Bagel
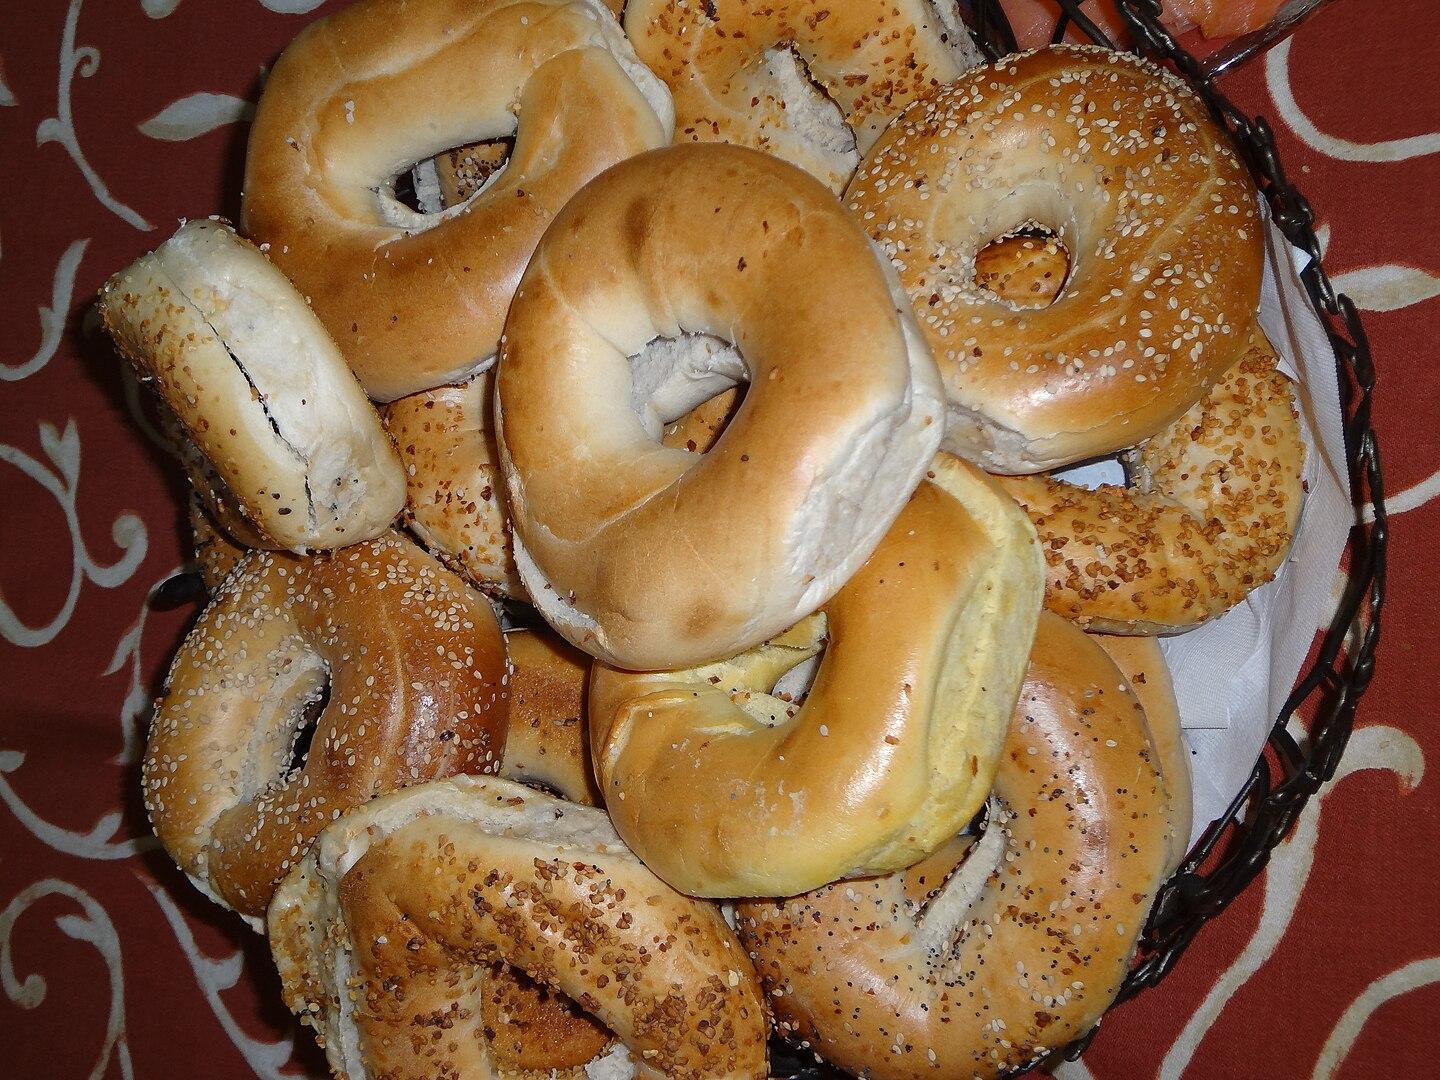
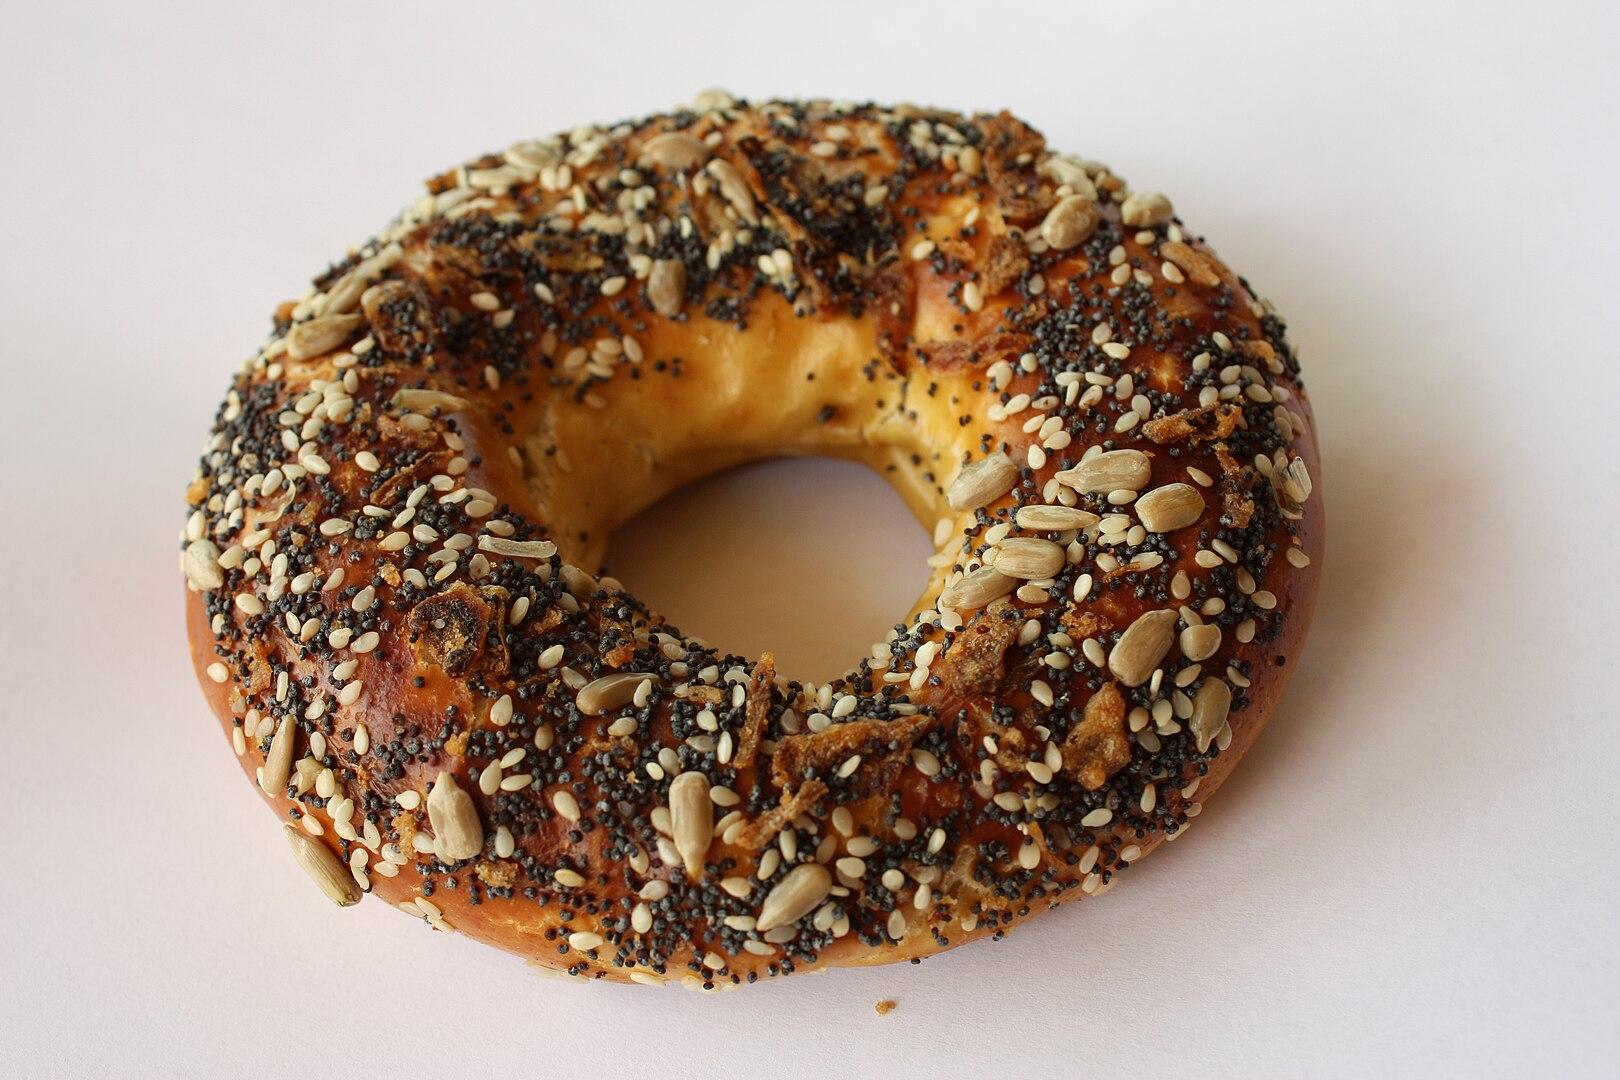
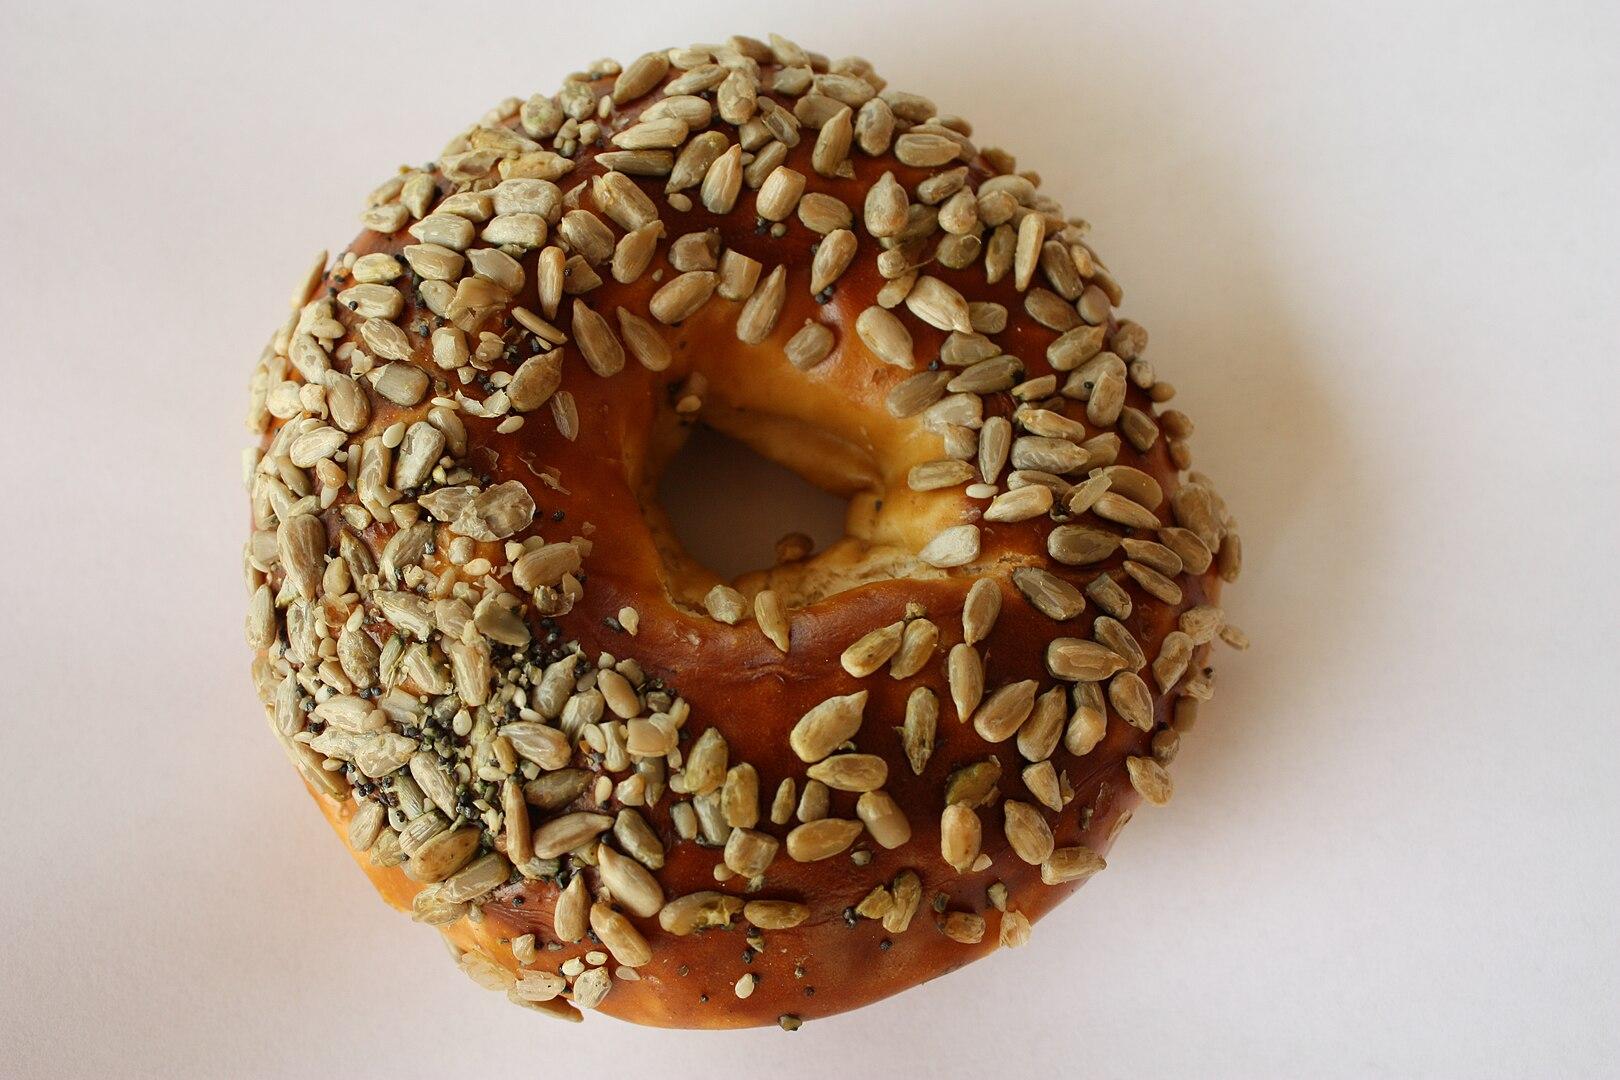
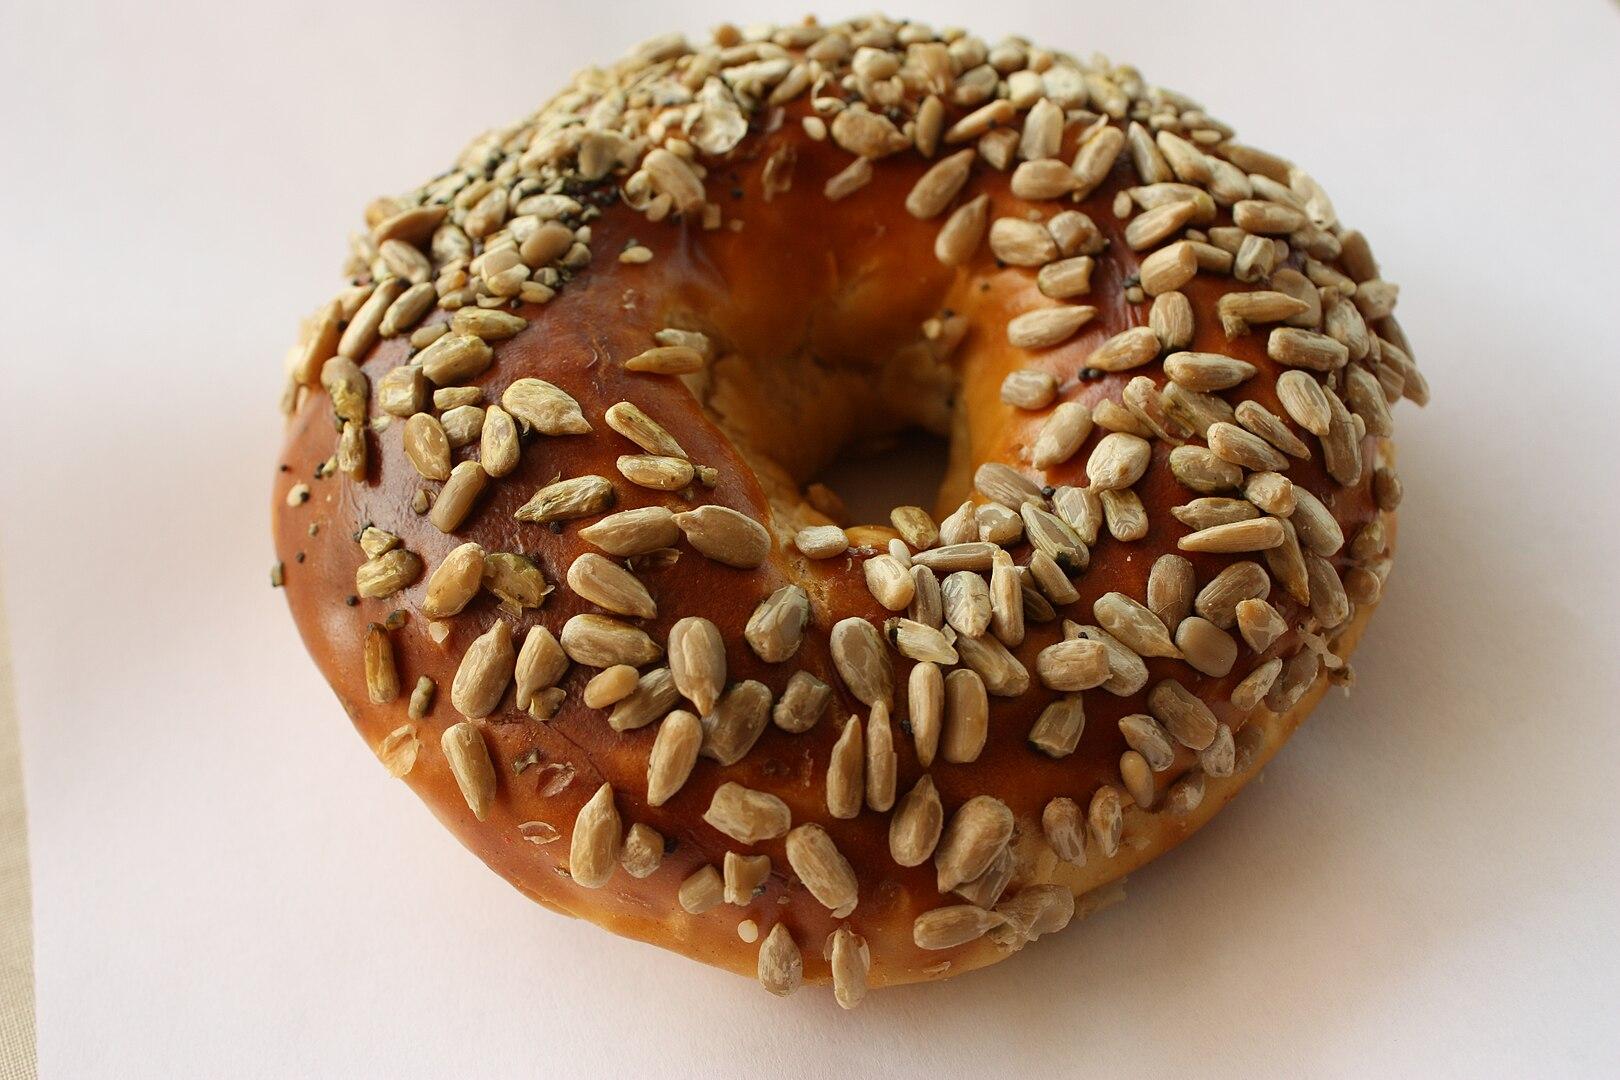
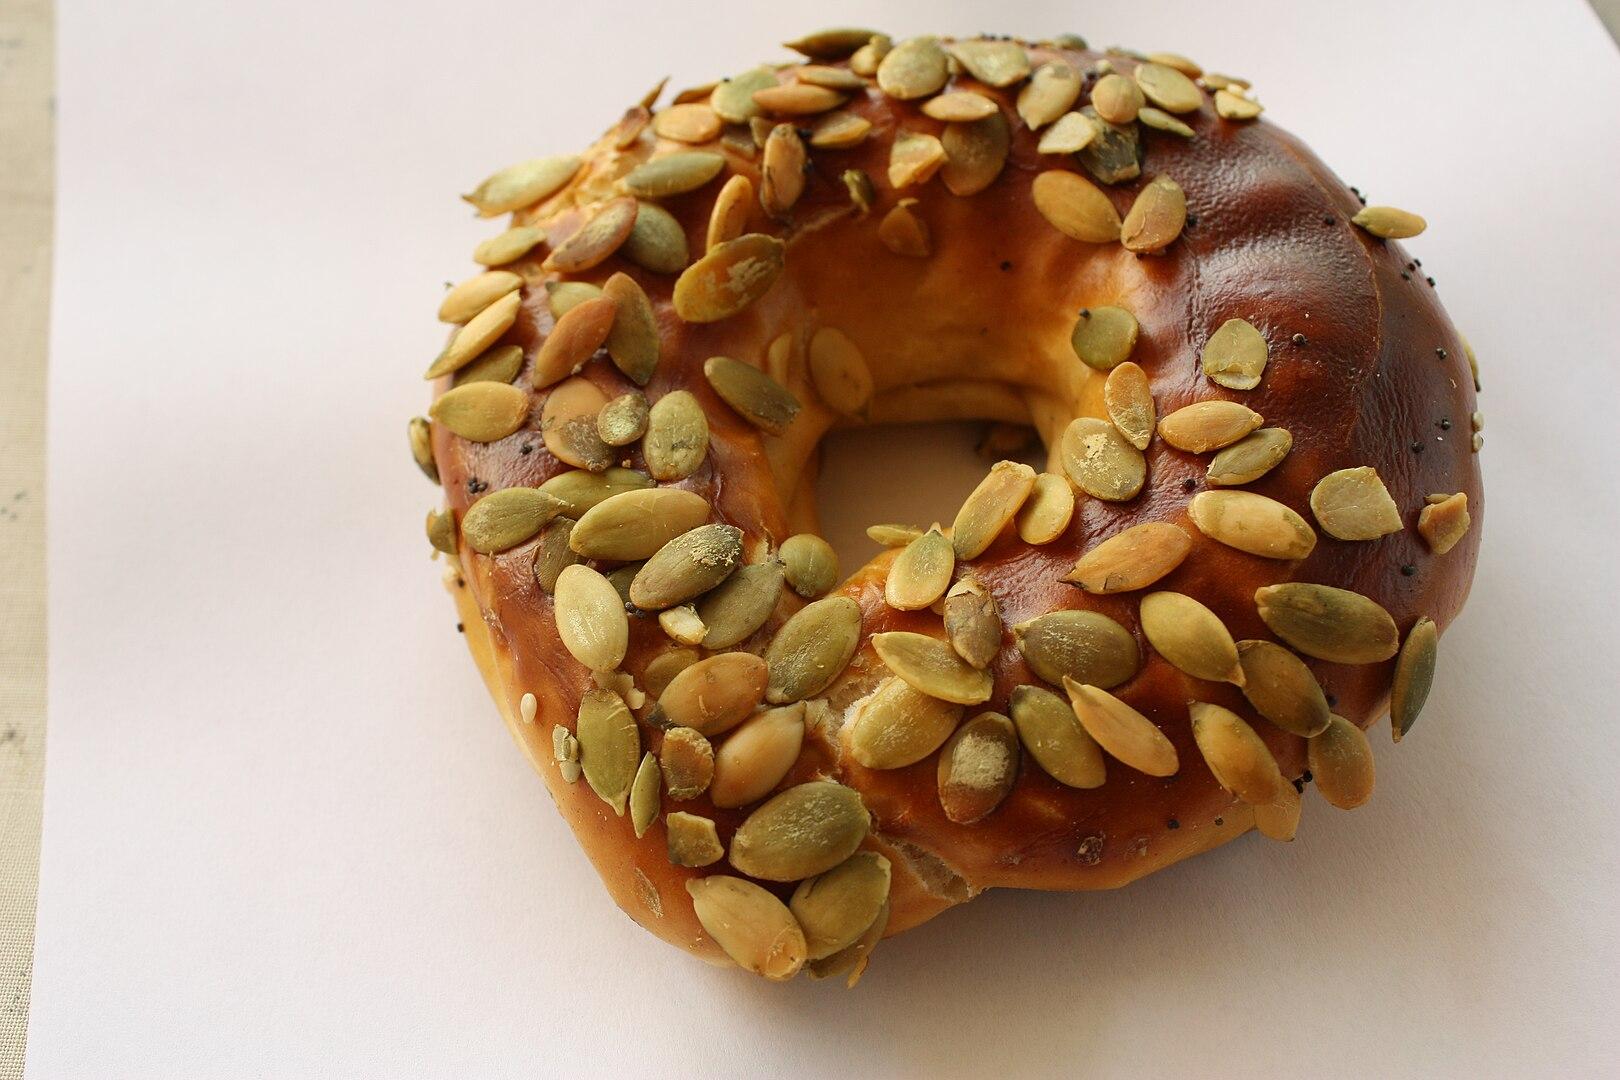
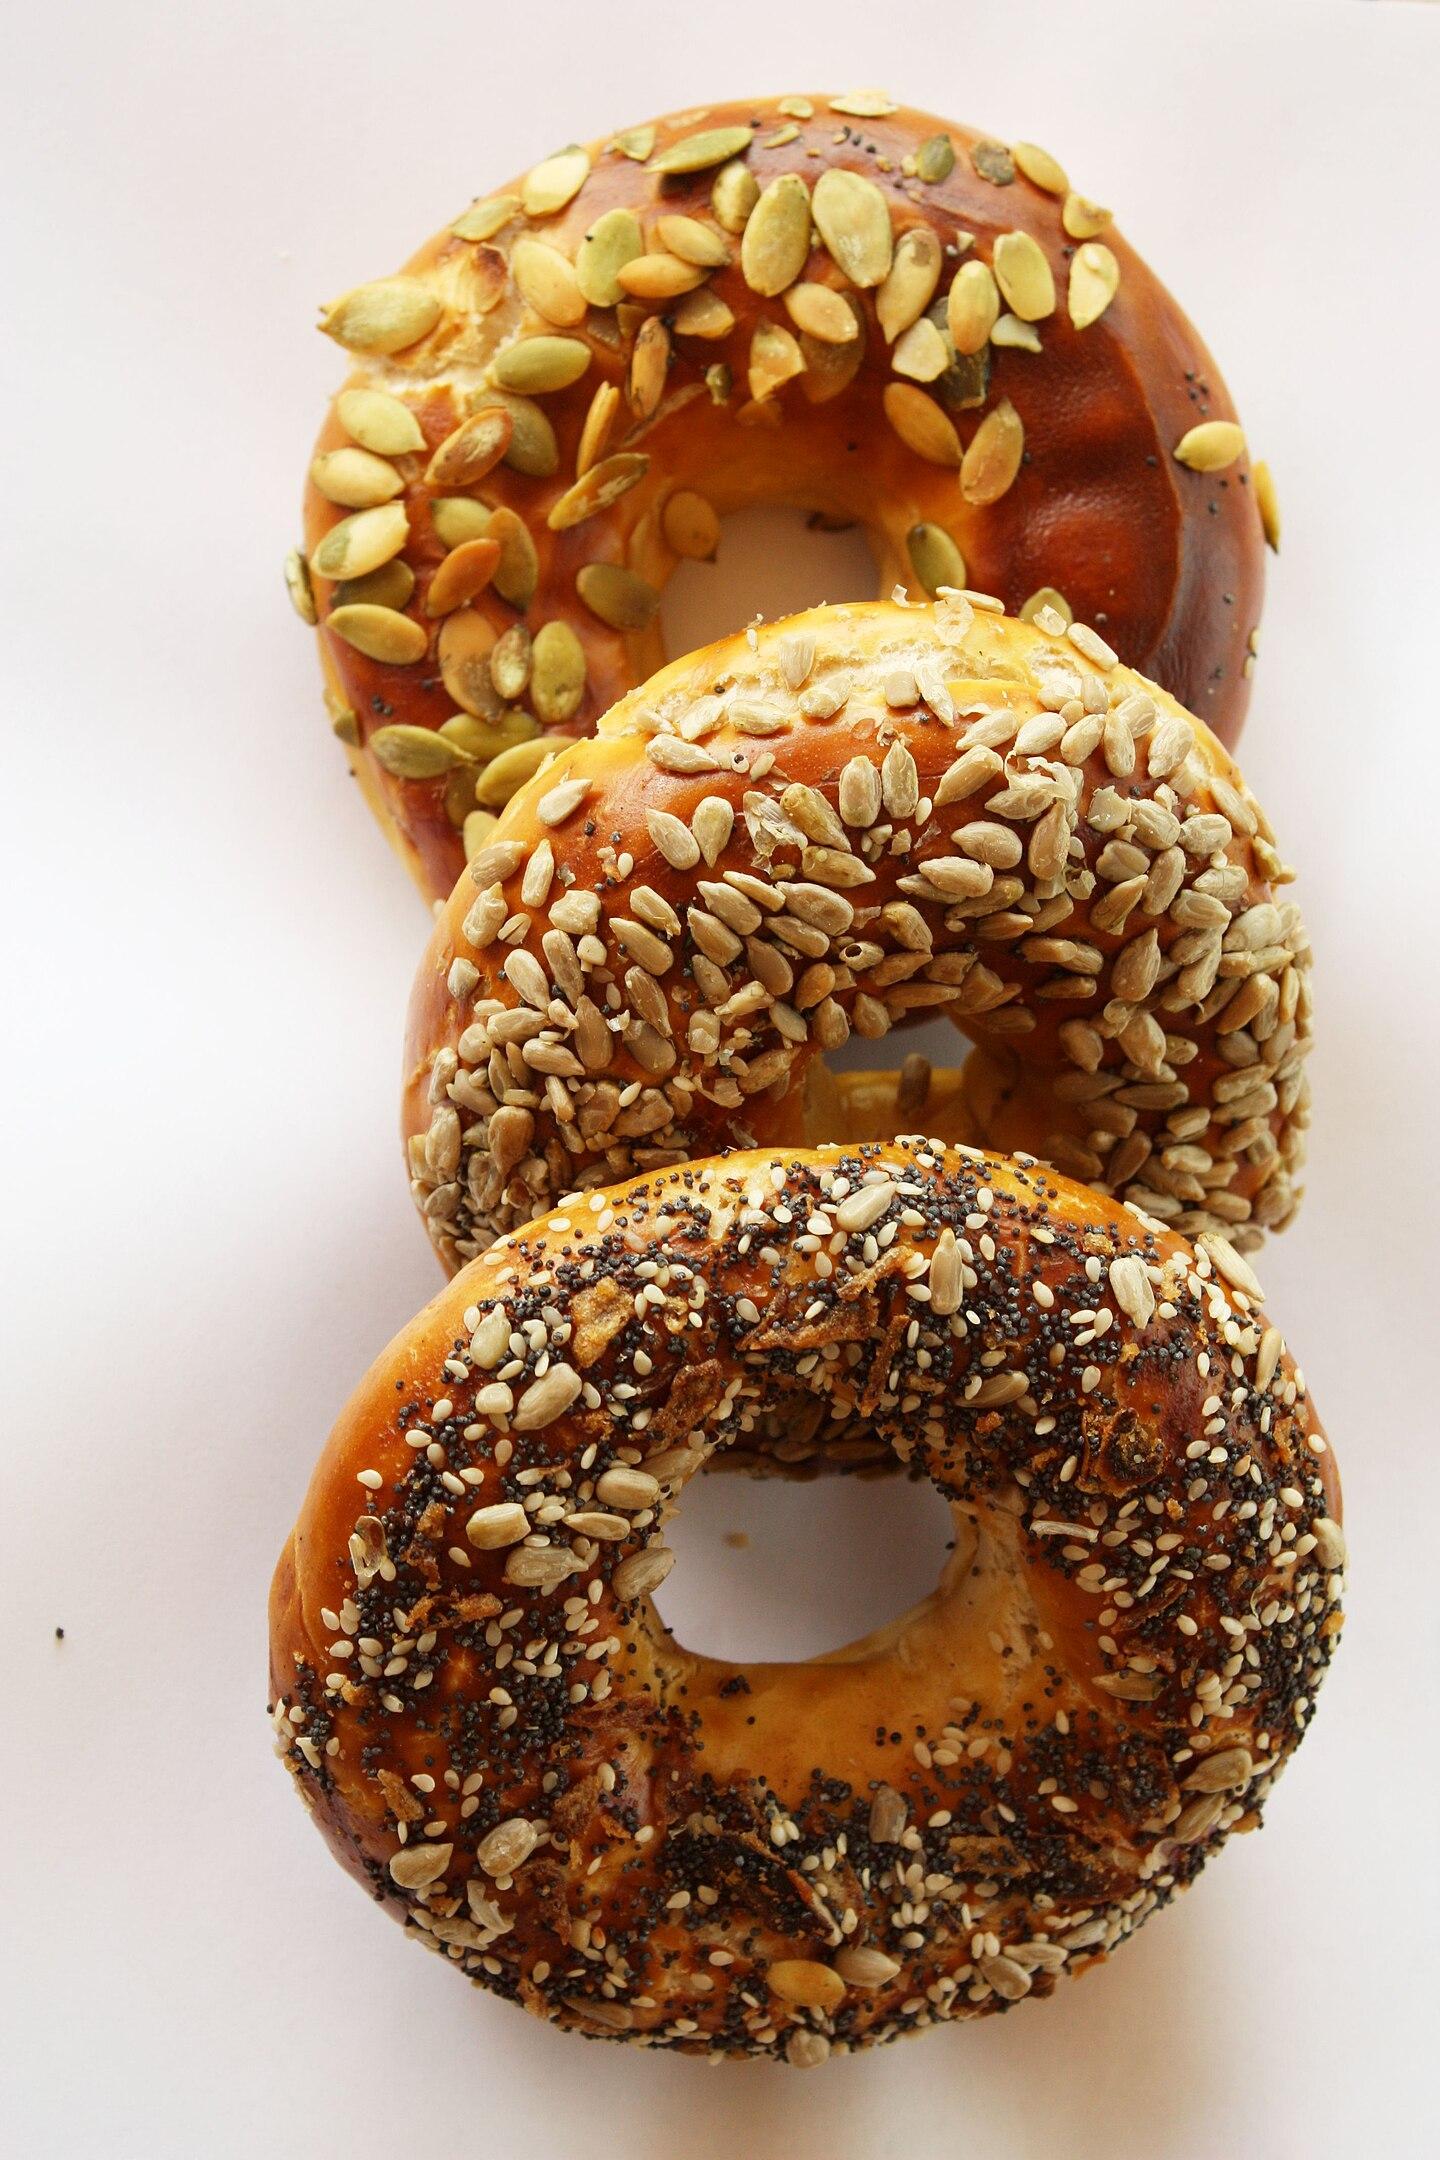
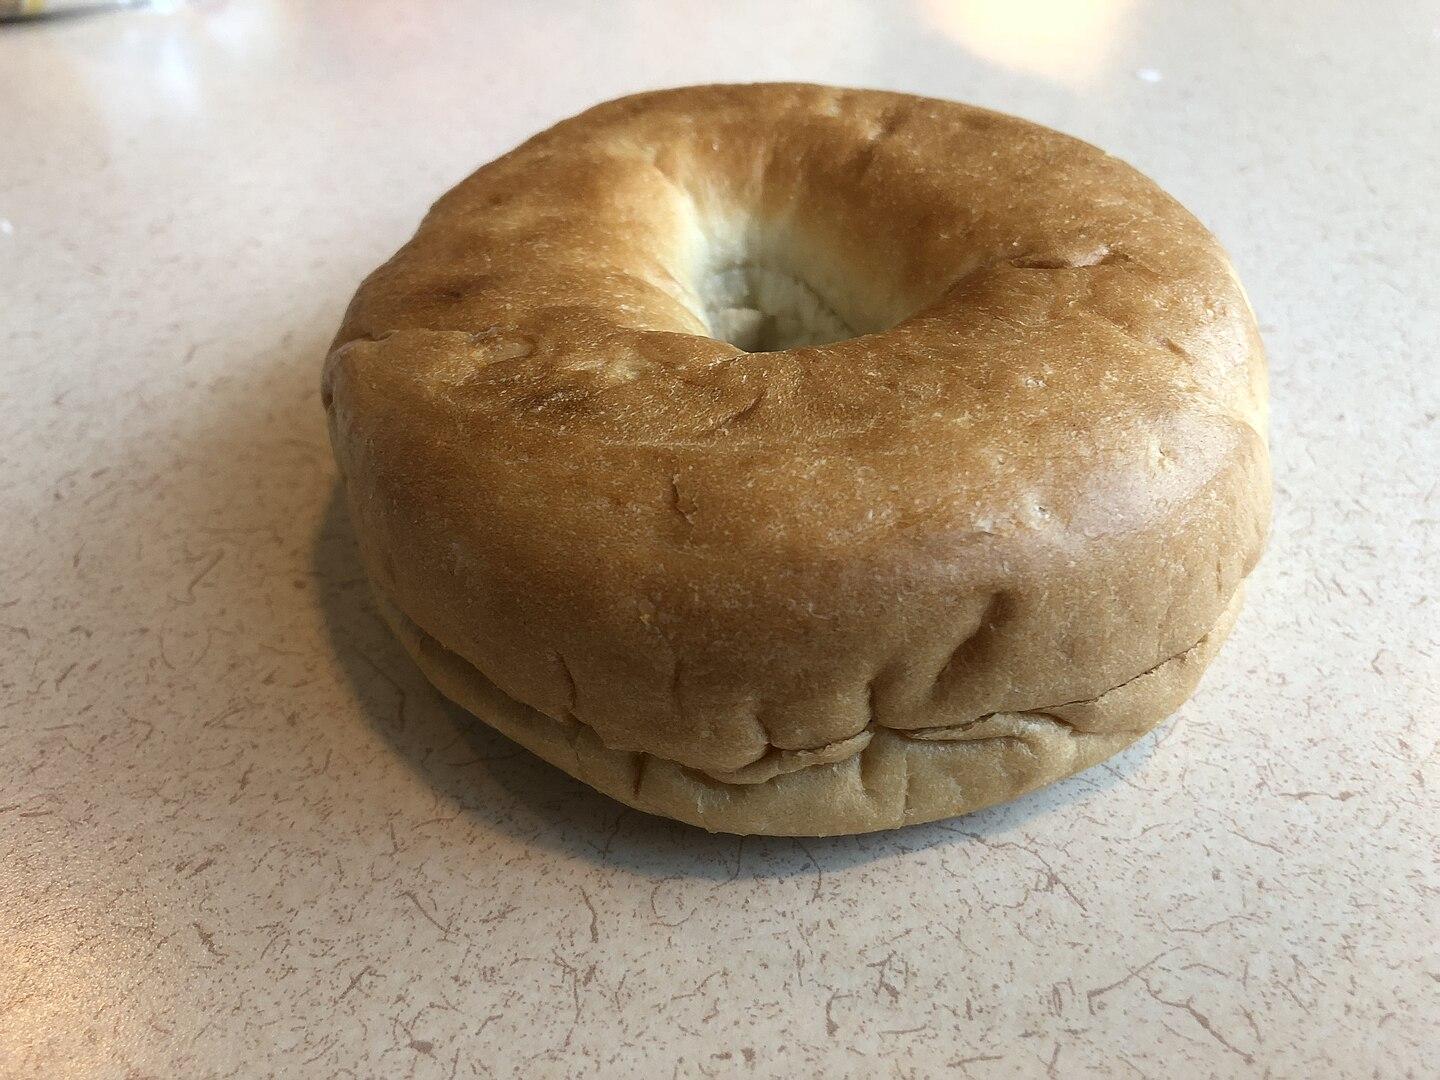
Also known as:
af - Afrikaans: Bagel
ang - Old English: Bēagel
ar - Arabic: بايغل
arz - Egyptian Arabic: بايجل
ast - Asturian: Bagel
az - Azerbaijani: Beyql
bar - Bavarian: Beigl
bg - Bulgarian: Бейгъл
ca - Catalan: Bagel
cs - Czech: Bagel
da - Danish: Bagel
de - German: Bagel
el - Greek: Μπέγκελ
en-simple - Simple English: Bagel
eo - Esperanto: Bagelo
es - Spanish: Bagel
eu - Basque: Bagel
fa - Persian: بیگل
fi - Finnish: Vesirinkeli
fr - French: Bagel
frp - Arpitan: Baguèl
gl - Galician: Bagel
gsw - Alemannic: Bagel
he - Hebrew: כעך
id - Indonesian: Bagel
is - Icelandic: Beygla
it - Italian: Bagel
ja - Japanese: ベーグル
jv - Javanese: Bagel
ko - Korean: 베이글
lt - Lithuanian: Didriestainis
ms - Malay: Bagel
nan - Minnan: Bagel
nb - Norwegian Bokmål: Bagel
nl - Dutch: Bagel
pl - Polish: Bajgiel
pt - Portuguese: Bagel
ro - Romanian: Bagel
ru - Russian: Бейгл
sr - Serbian: Бејгл
sv - Swedish: Bagel
th - Thai: เบเกิล
tl - Tagalog: Bagel
tr - Turkish: Bagel
ug - Uyghur: يەھۇدى گىردىسى
uk - Ukrainian: Бейгл
vi - Vietnamese: Bánh mì vòng
yue - Cantonese: 比高包
zh - Chinese: 貝果
Category: bread (bread roll)
Cuisine: Polish
Associated cuisines: Polish, American, Canadian, Israeli
Area: Poland
Countries: Poland, United States, Canada, Israel
Region: Western Asia, Northern America, Eastern Europe, ,
Traditionally made from yeasted wheat dough that is shaped by hand into a torus or ring, briefly boiled in water, and then baked. The result is a dense, chewy, doughy interior with a browned and sometimes crisp exterior. They are often topped with seeds baked on the outer crust—traditional choices include poppy and sesame seeds—or with salt grains.